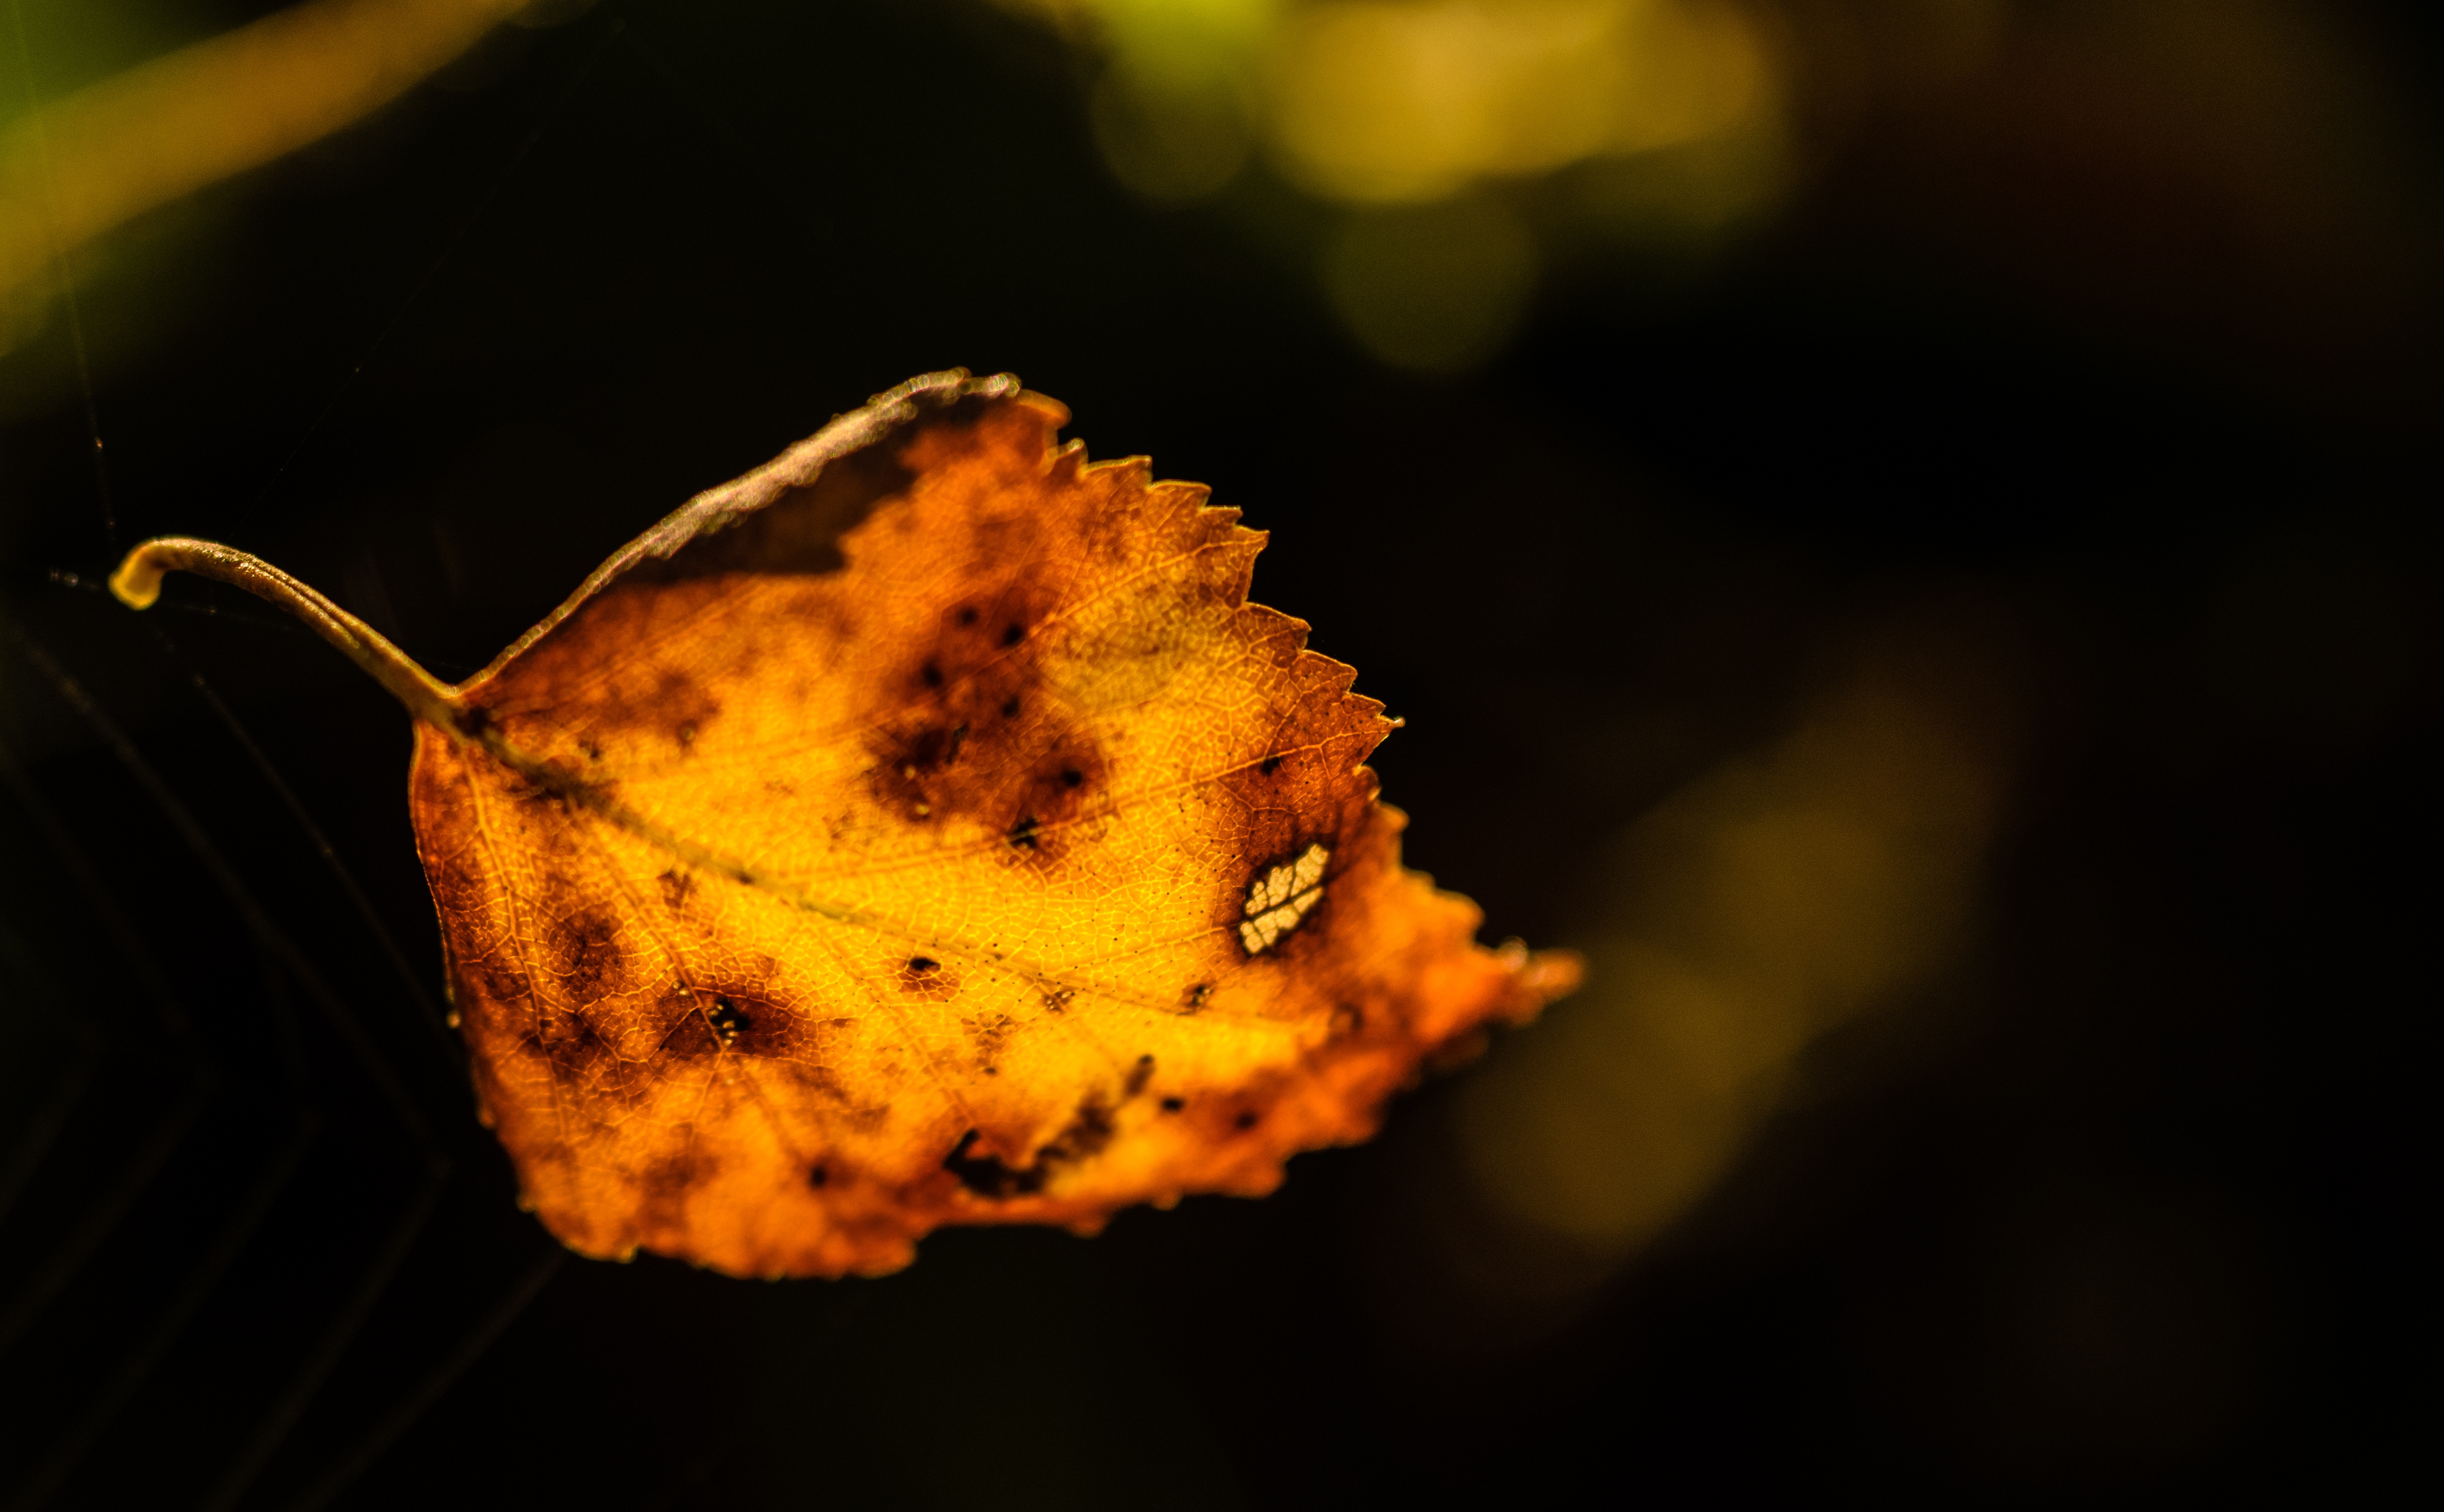
tree, nature, forest, light, plant, sunshine, photography, sunlight, leaf, fall, flower, environment, orange, pollen, reflection, red, produce, scenic, color, autumn, brown, darkness, botany, yellow, flora, season, close up, leaves, outdoors, september, gold, seasonal, backlit, november, october, autumn leaves, fall leaves, macro photography